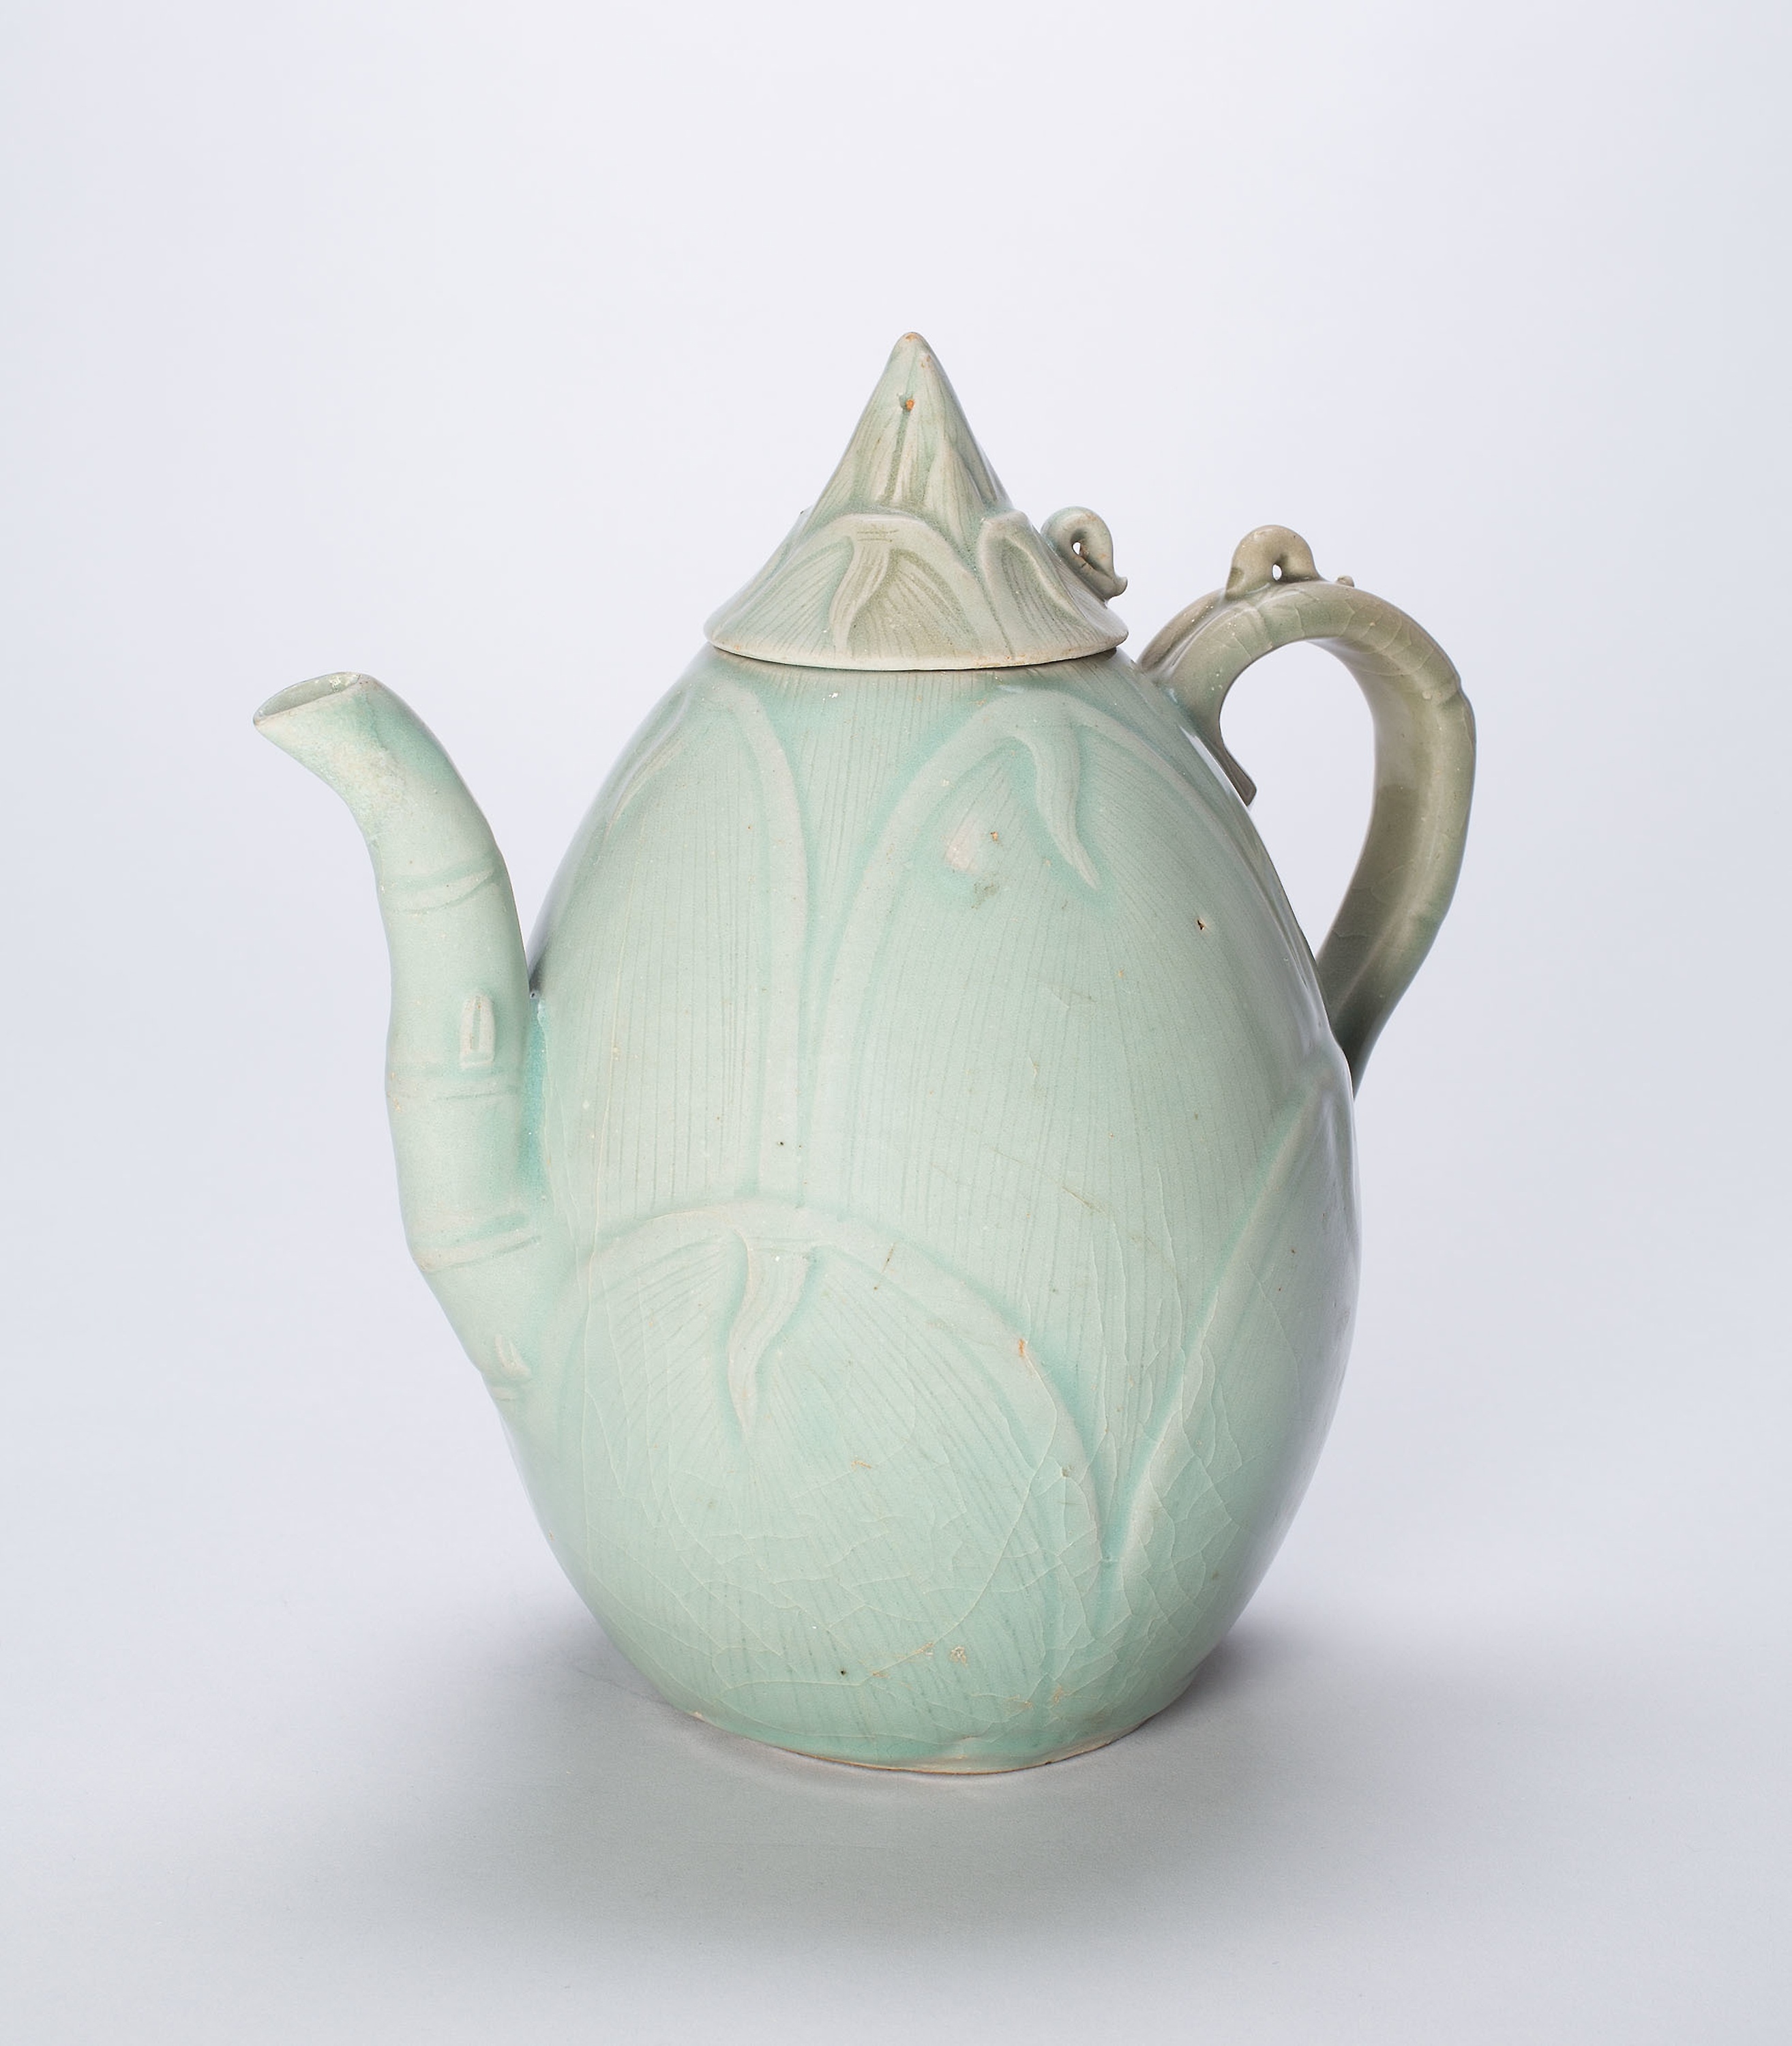
teapot, kettle, green, serveware, ceramic, tableware, earthenware, jug, pottery, still life photography, still life, drinkware, dishware, porcelain